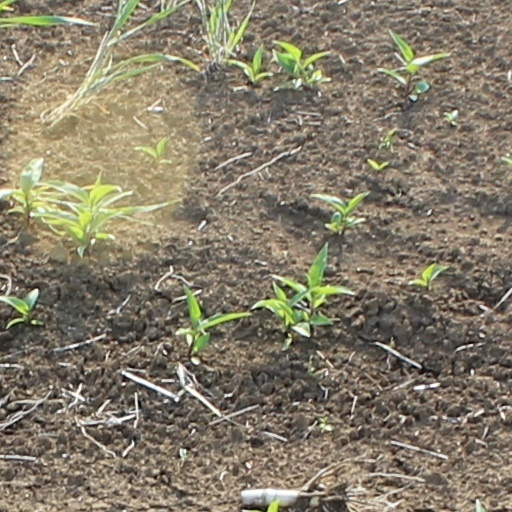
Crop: wheat